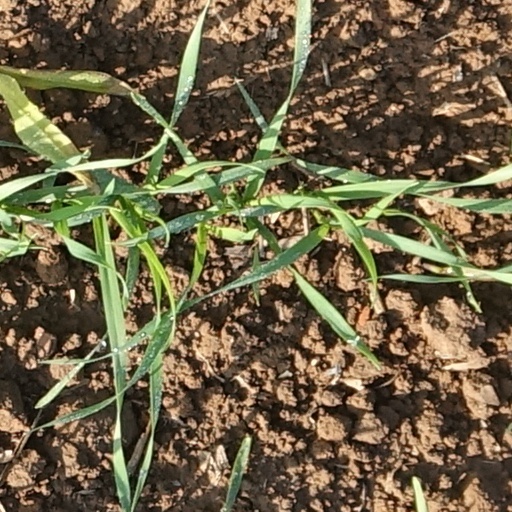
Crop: wheat